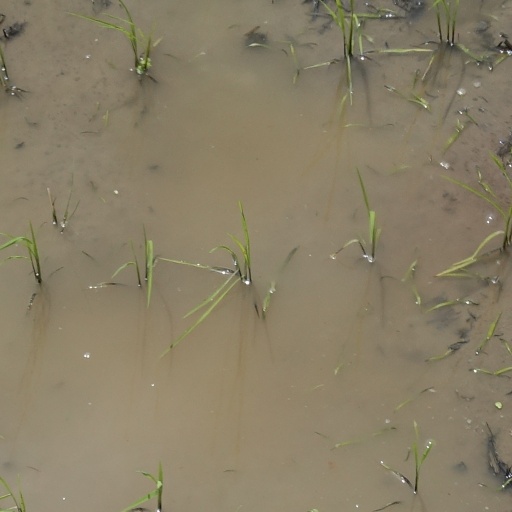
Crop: rice